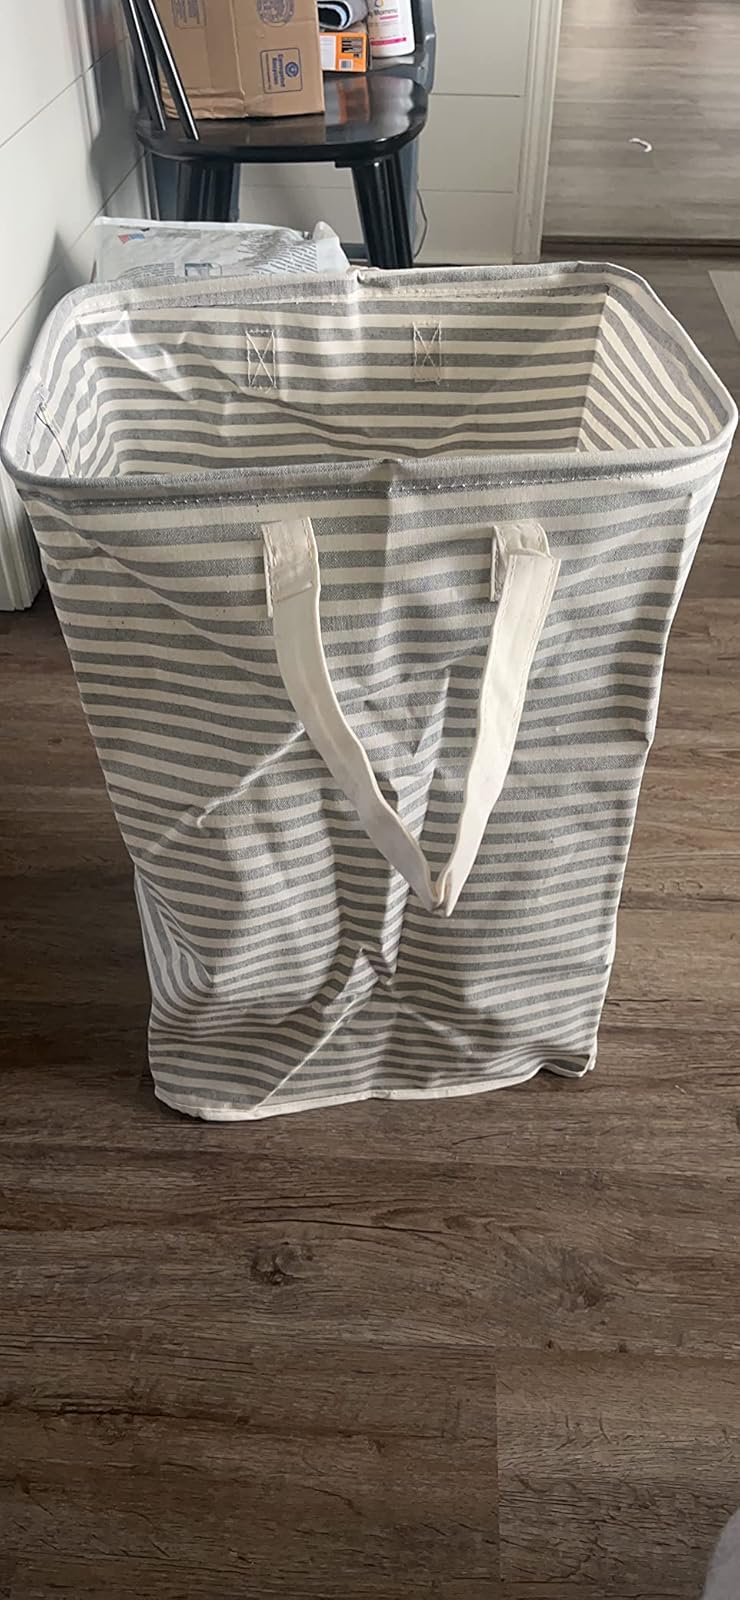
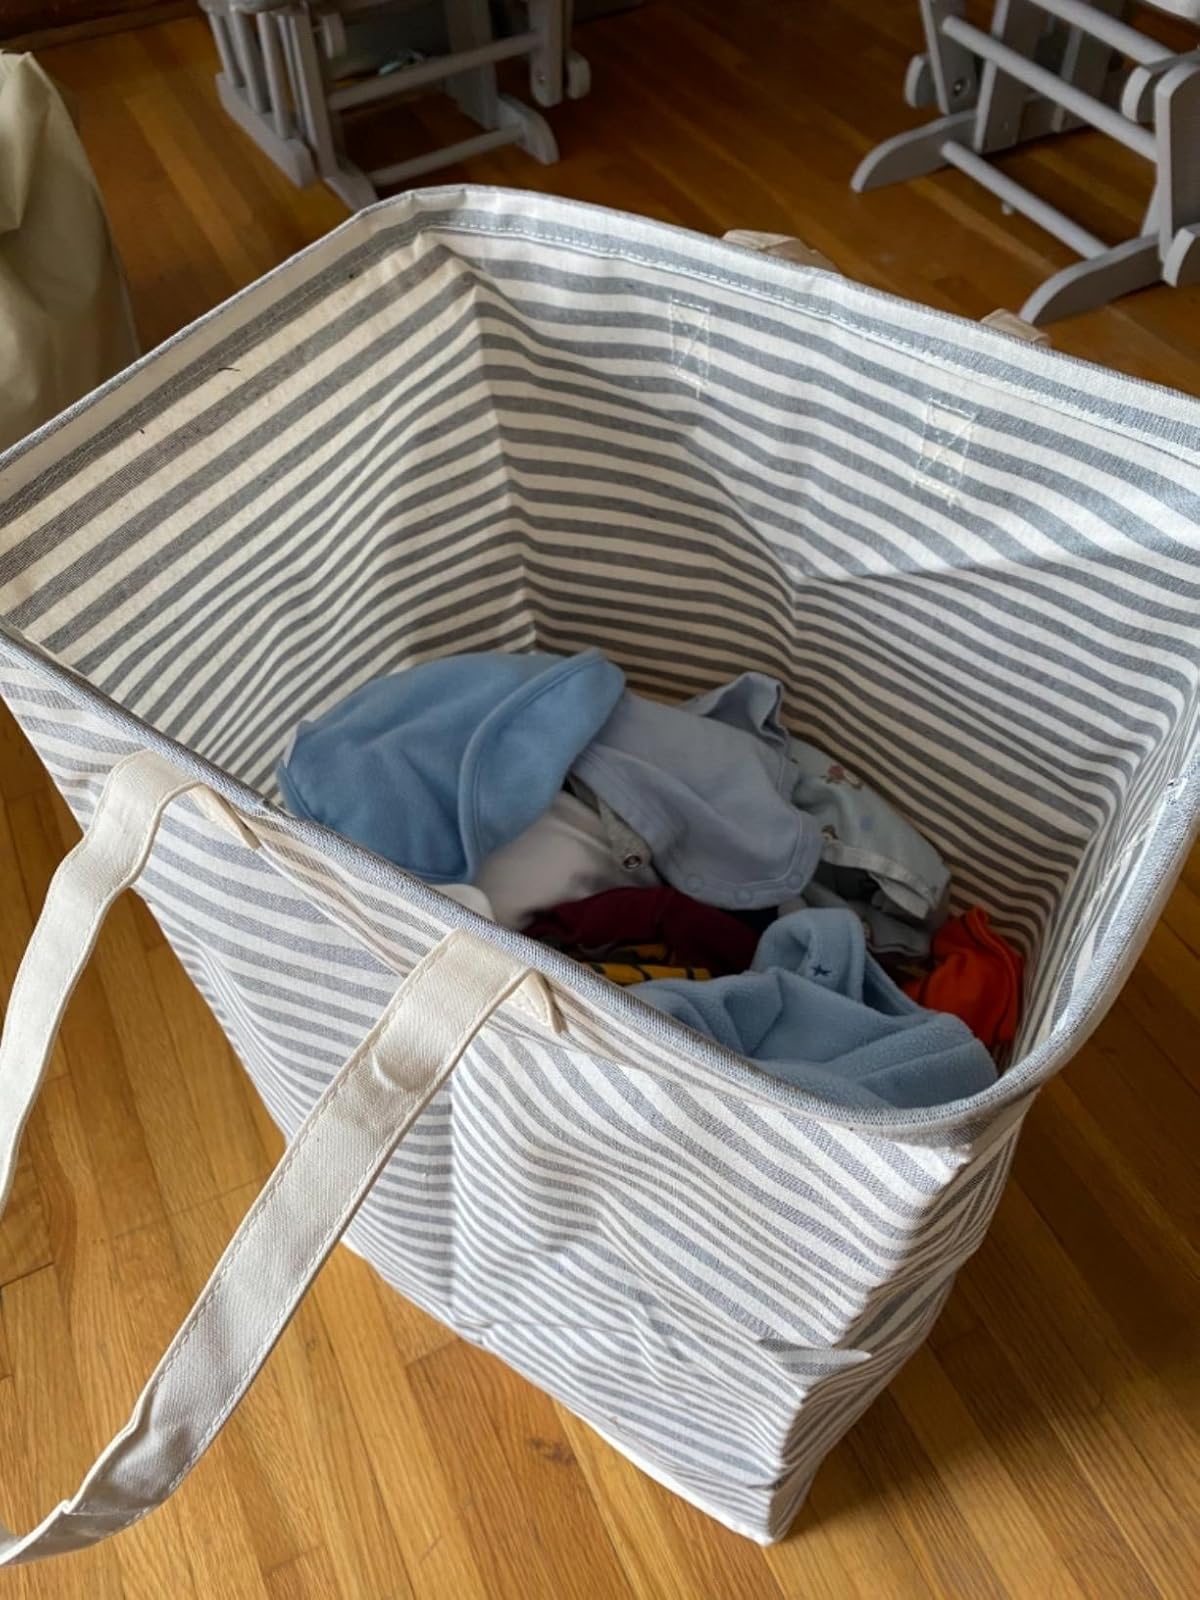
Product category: items_hamper
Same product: yes